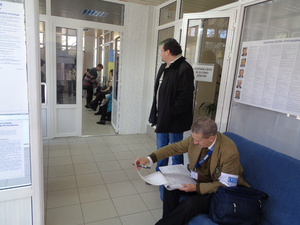
Kontoret for demokratiske institutioner og menneskerettigheder / Valg
Korttidsobservatør for Kontoret for demokratiske institutioner og menneskerettigheder, Charles Bennett (britisk), udfylder, flankeret af sin ukrainsk-engelske tolk, en B-formular efter at have observeret afstemningen på et hospital for invalider fra 2. Verdenskrig i Zaporizhia under parlamentsvalget i Ukraine. Foto: Erik Thau-Knudsen, 2014-10-26 13:42:38 GMT+2
B-formular i Zaporizhia, Ukraine.
Korttidsobservatør for Kontoret for demokratiske institutioner og menneskerettigheder, Charles Bennett (britisk), udfylder, flankeret af sin ukrainsk-engelske tolk, en B-formular efter at have observeret afstemningen på et hospital for invalider fra 2. Verdenskrig i Zaporizhia under parlamentsvalget i Ukraine.
"Kontoret for demokratiske institutioner og menneskerettigheder er en del af Organisationen for sikkerhed og samarbejde i Europa. Kontoret har til formål ""at yde hjælp, støtte og ekspertise til myndigheder og civilsamfund i deltagerlandene for at fremme demokrati, retssamfund, menneskerettigheder og tolerance og ingen diskrimination. Kontoret, som har sæde i Warszawa, Polen, observerer valg, gransker lovgivning og råder regeringer til at udvikle demokratiske institutioner.""